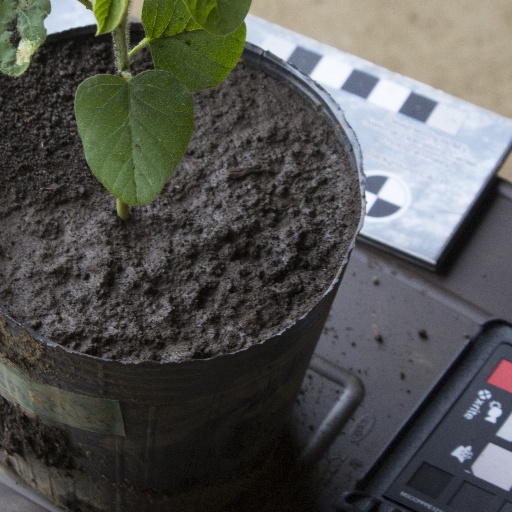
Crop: soybean